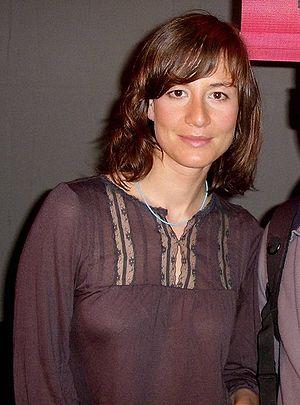
Katyń est un film polonais d'Andrzej Wajda qui traite du massacre de Katyń, d'après le livre Post Mortem, l'histoire de Katyń, d'Andrzej Mularczyk. La première a eu lieu le 17 septembre 2007, à la date anniversaire de l'invasion soviétique. Il a été nommé pour l'Oscar 2008 du Meilleur Film étranger. Ce film est sorti en France, en avril 2009, dans un petit nombre de salles.